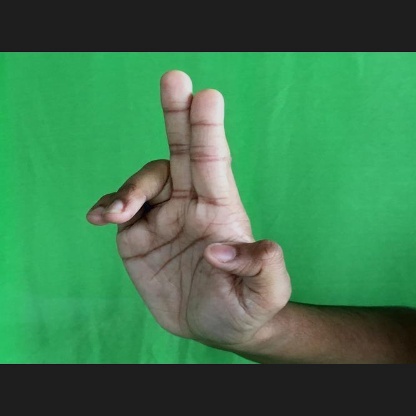
Mudra: Ardhapathaka